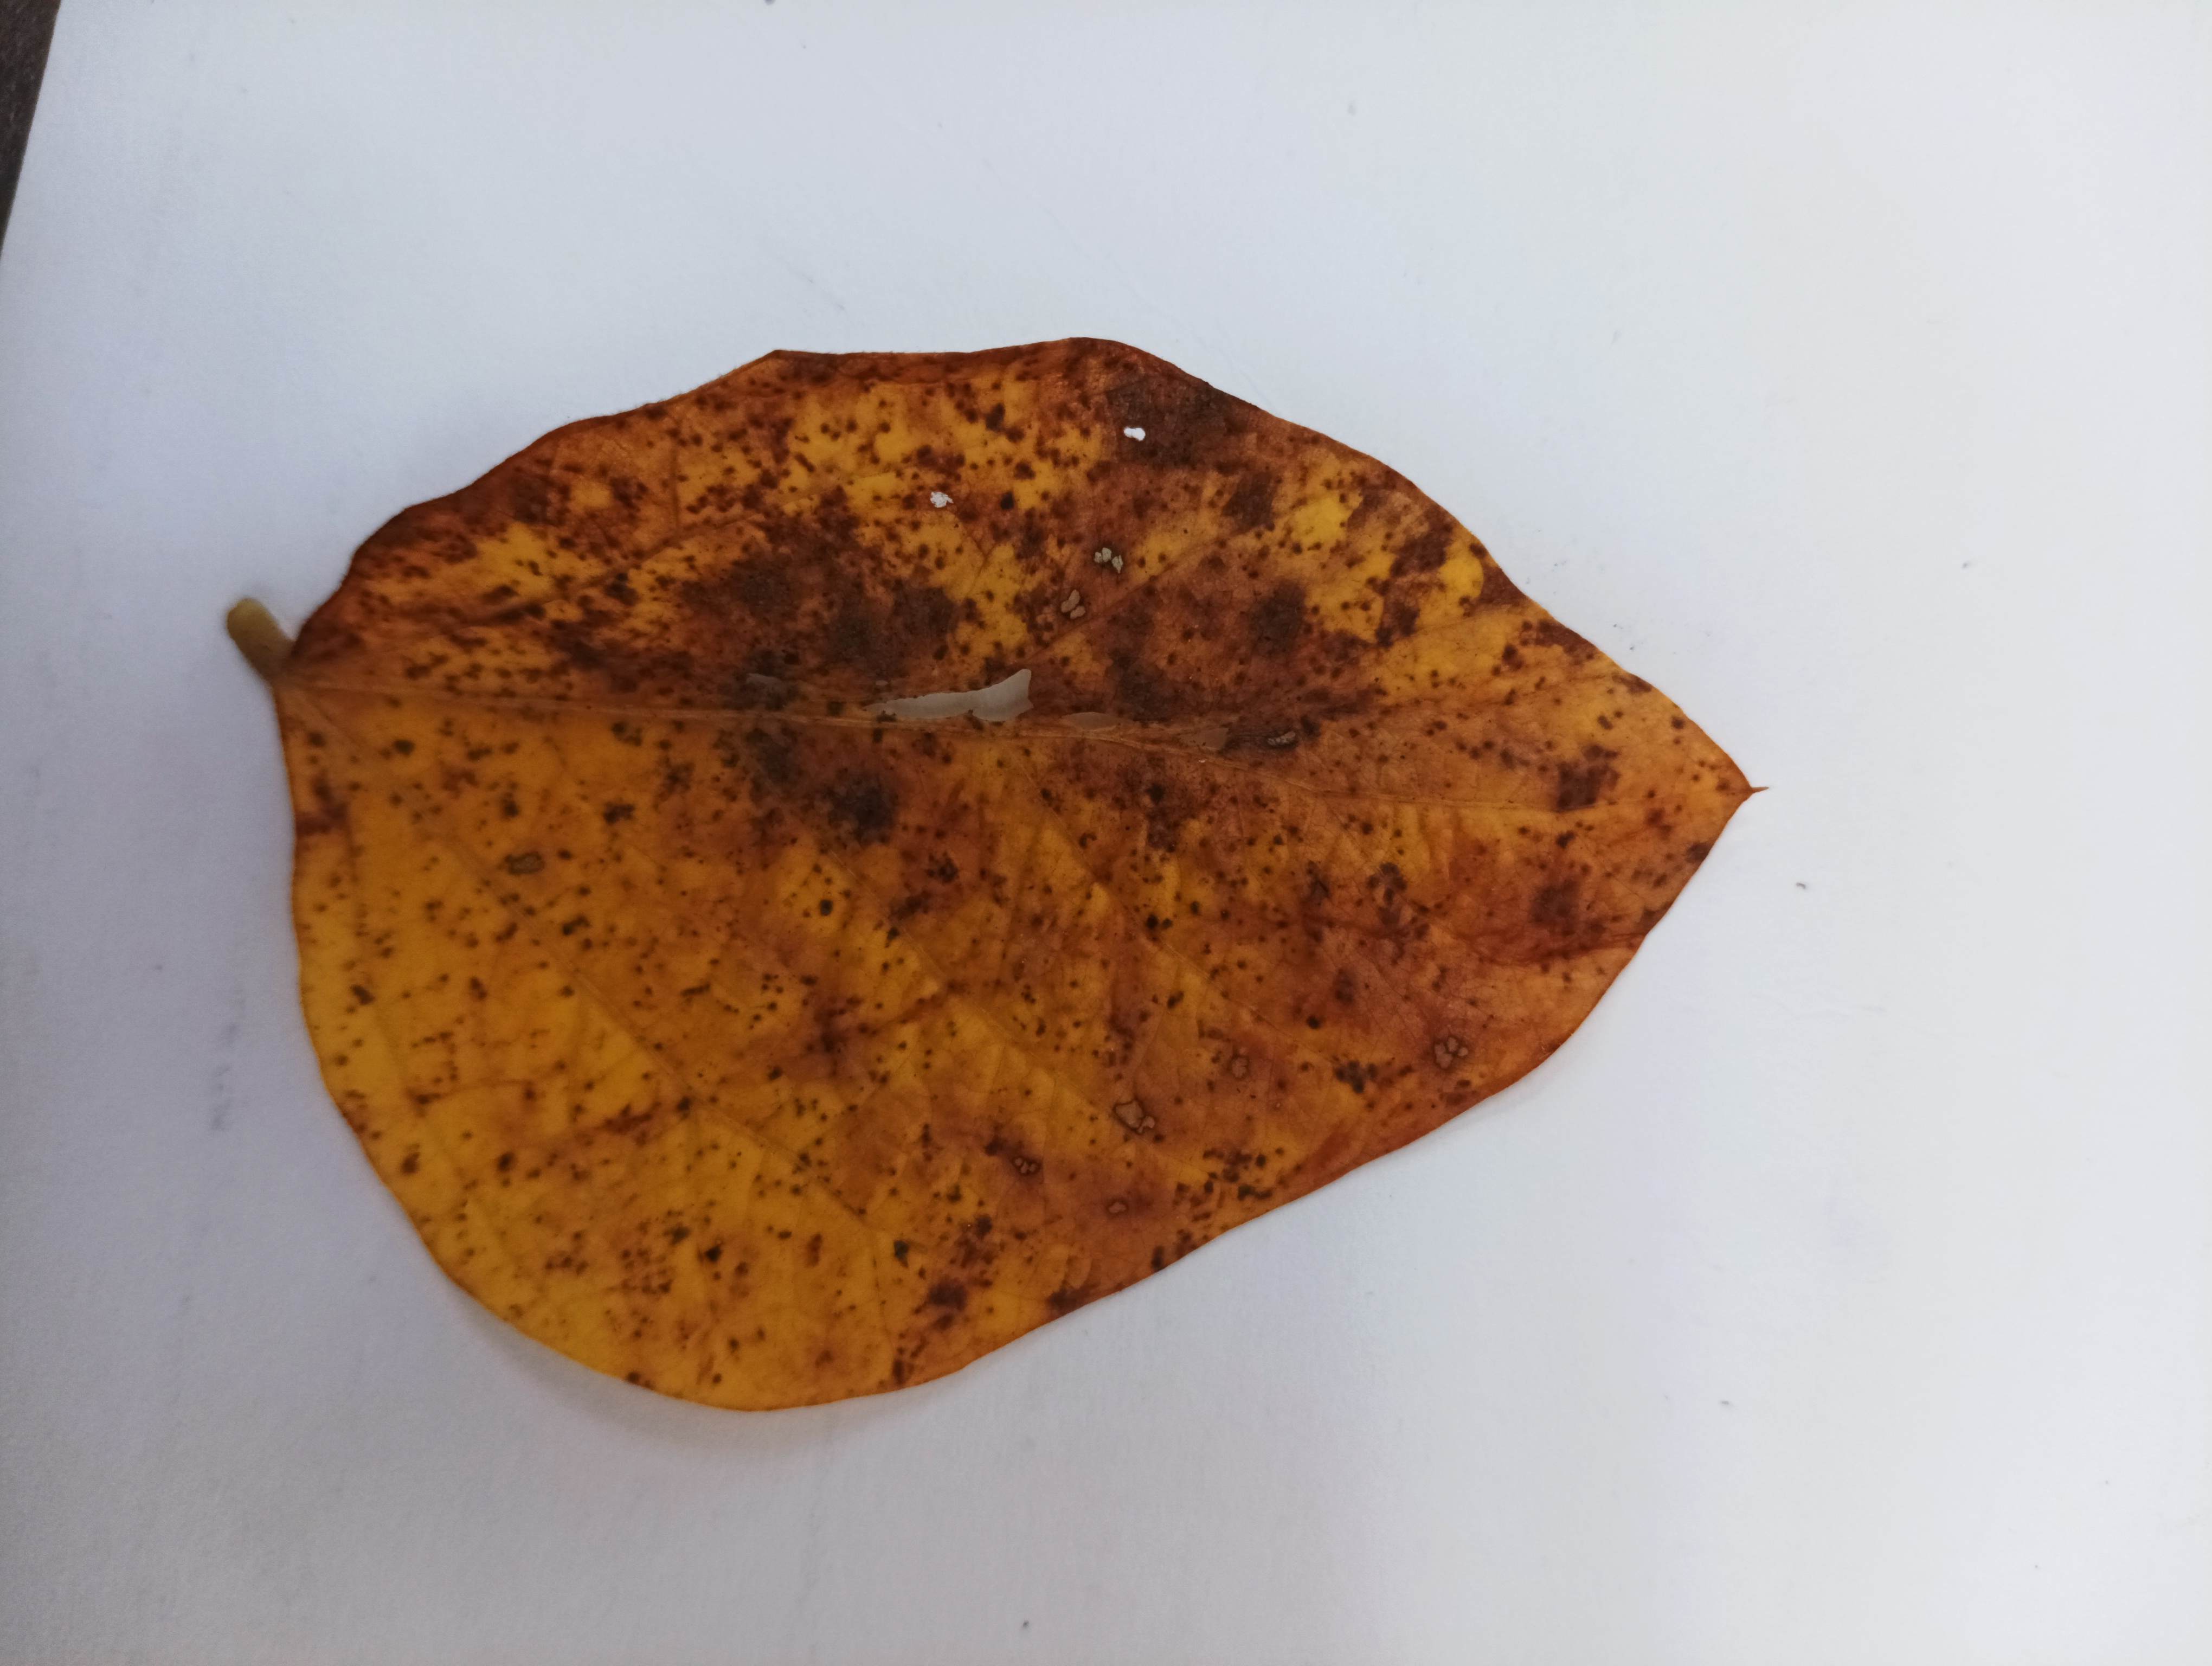
Label: Septoria_Brown_Spot